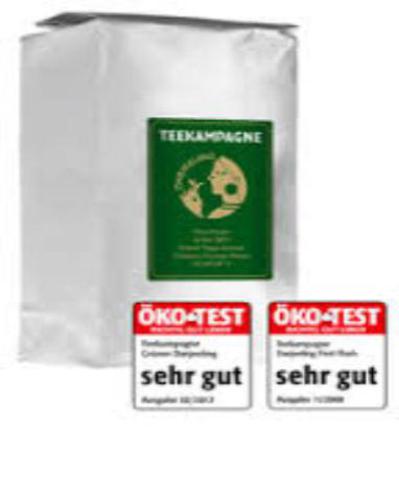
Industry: Food